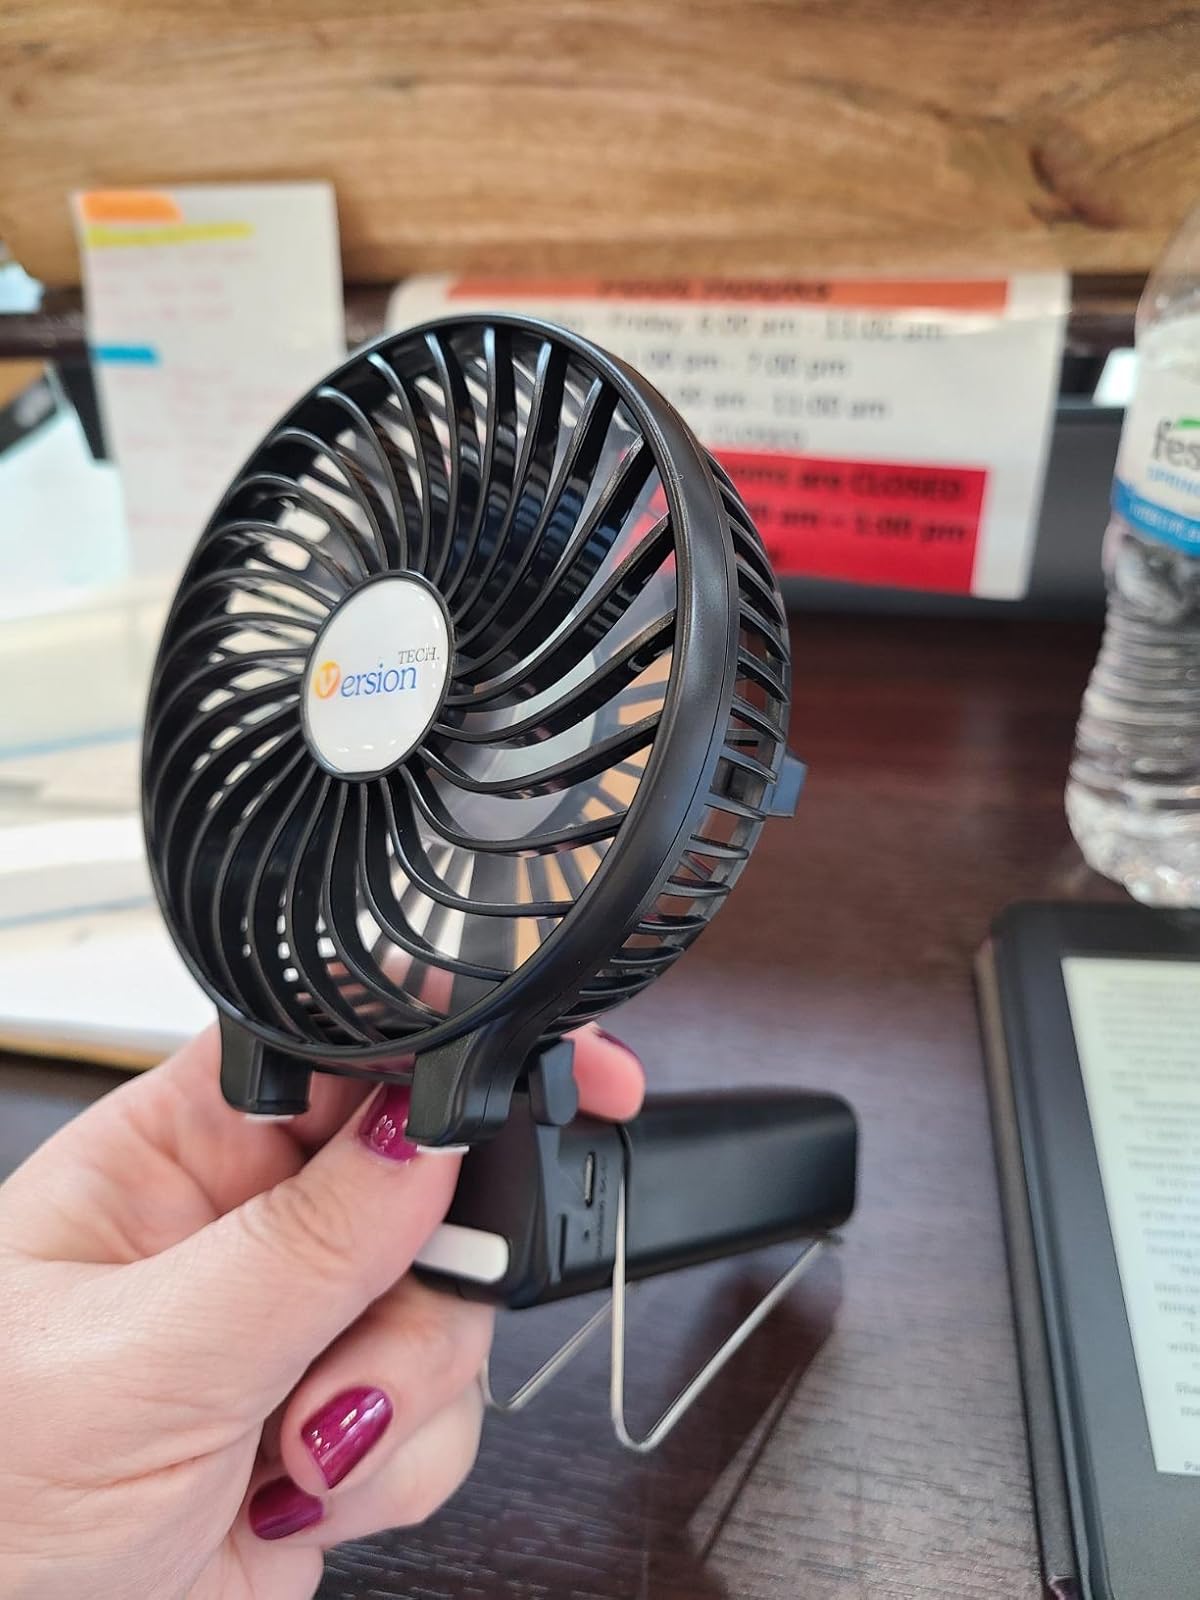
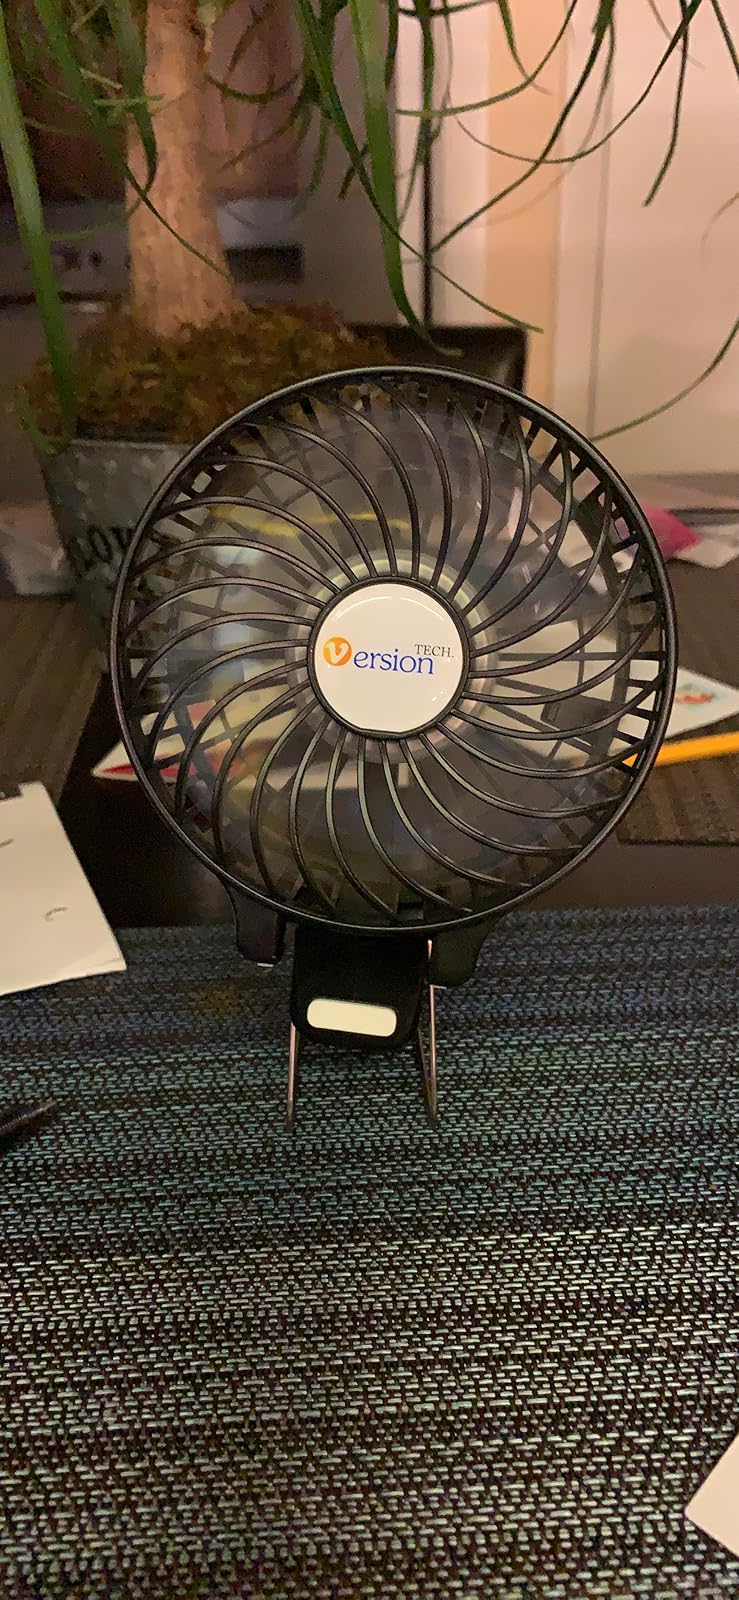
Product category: fan
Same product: yes